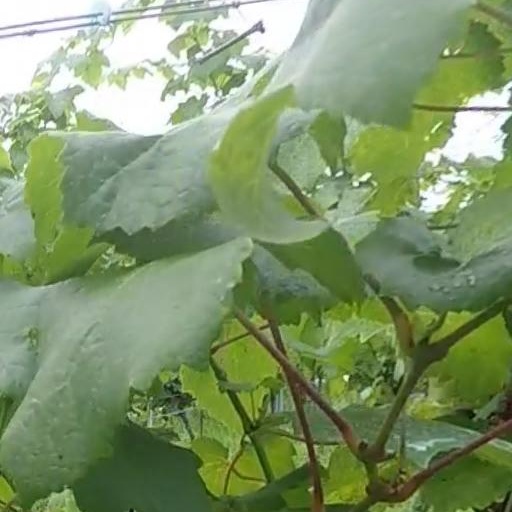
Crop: grape